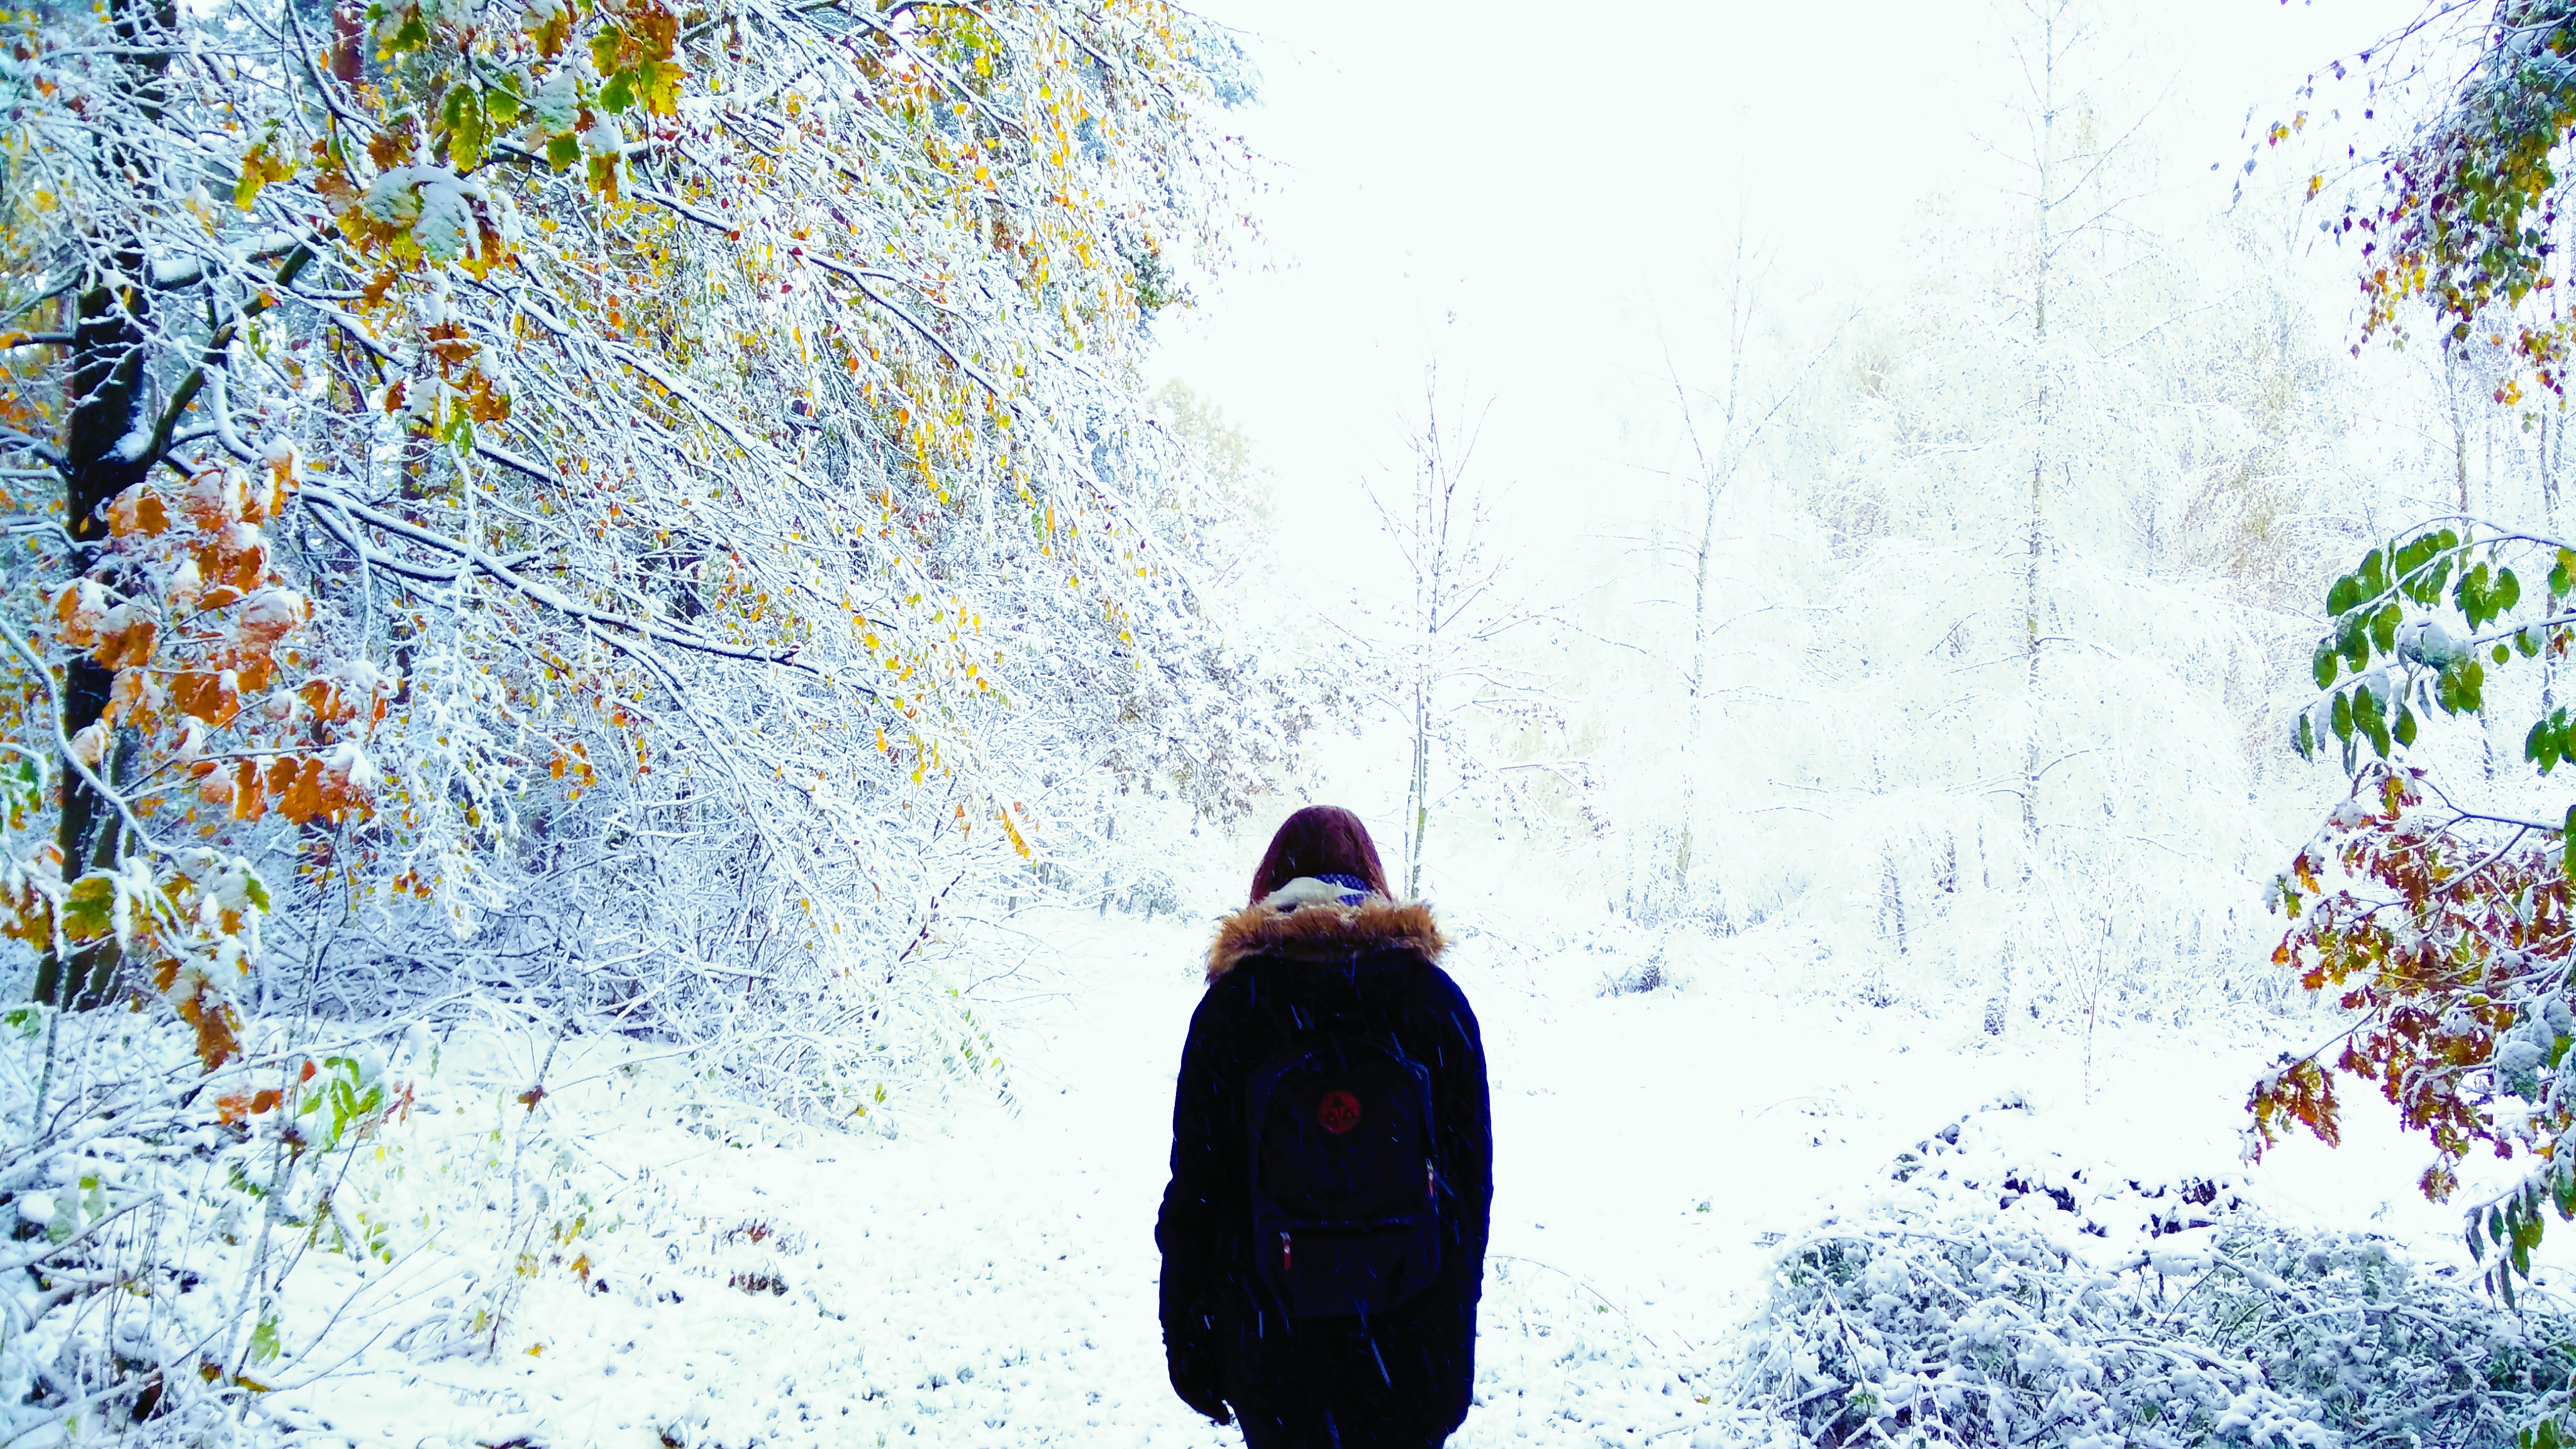
tree, snow, winter, sunlight, leaf, spring, autumn, weather, season